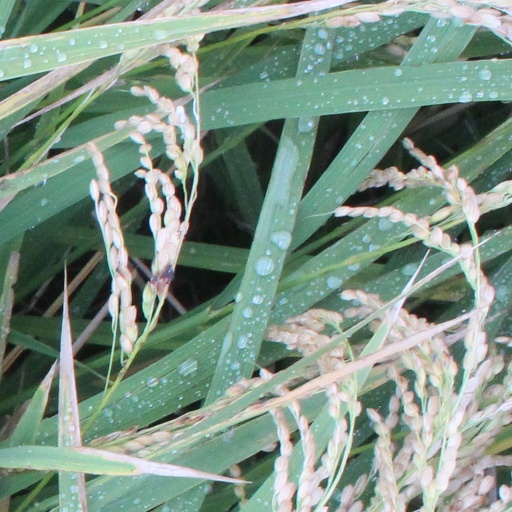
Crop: rice